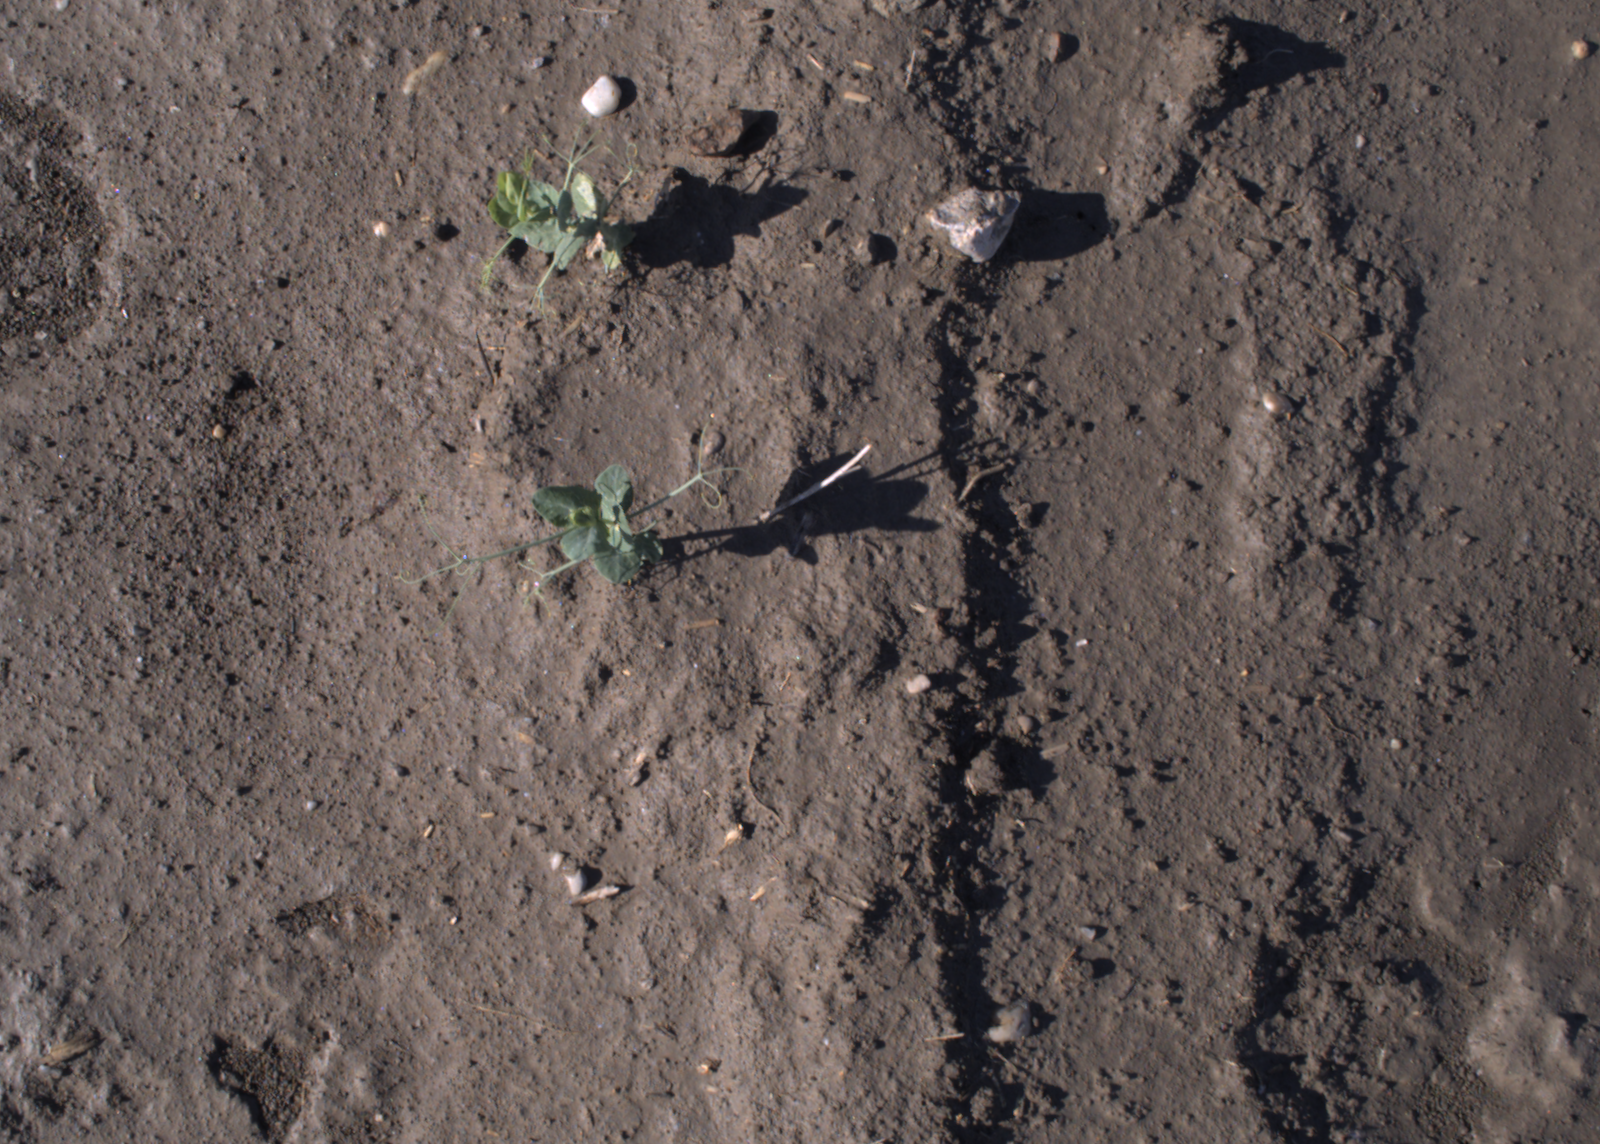
Capture date: 02.09.2020 09:16:49
Weather: sunny
Wind: medium
Seeding date: 21.07.2020
Plant canopy height (mm): 910